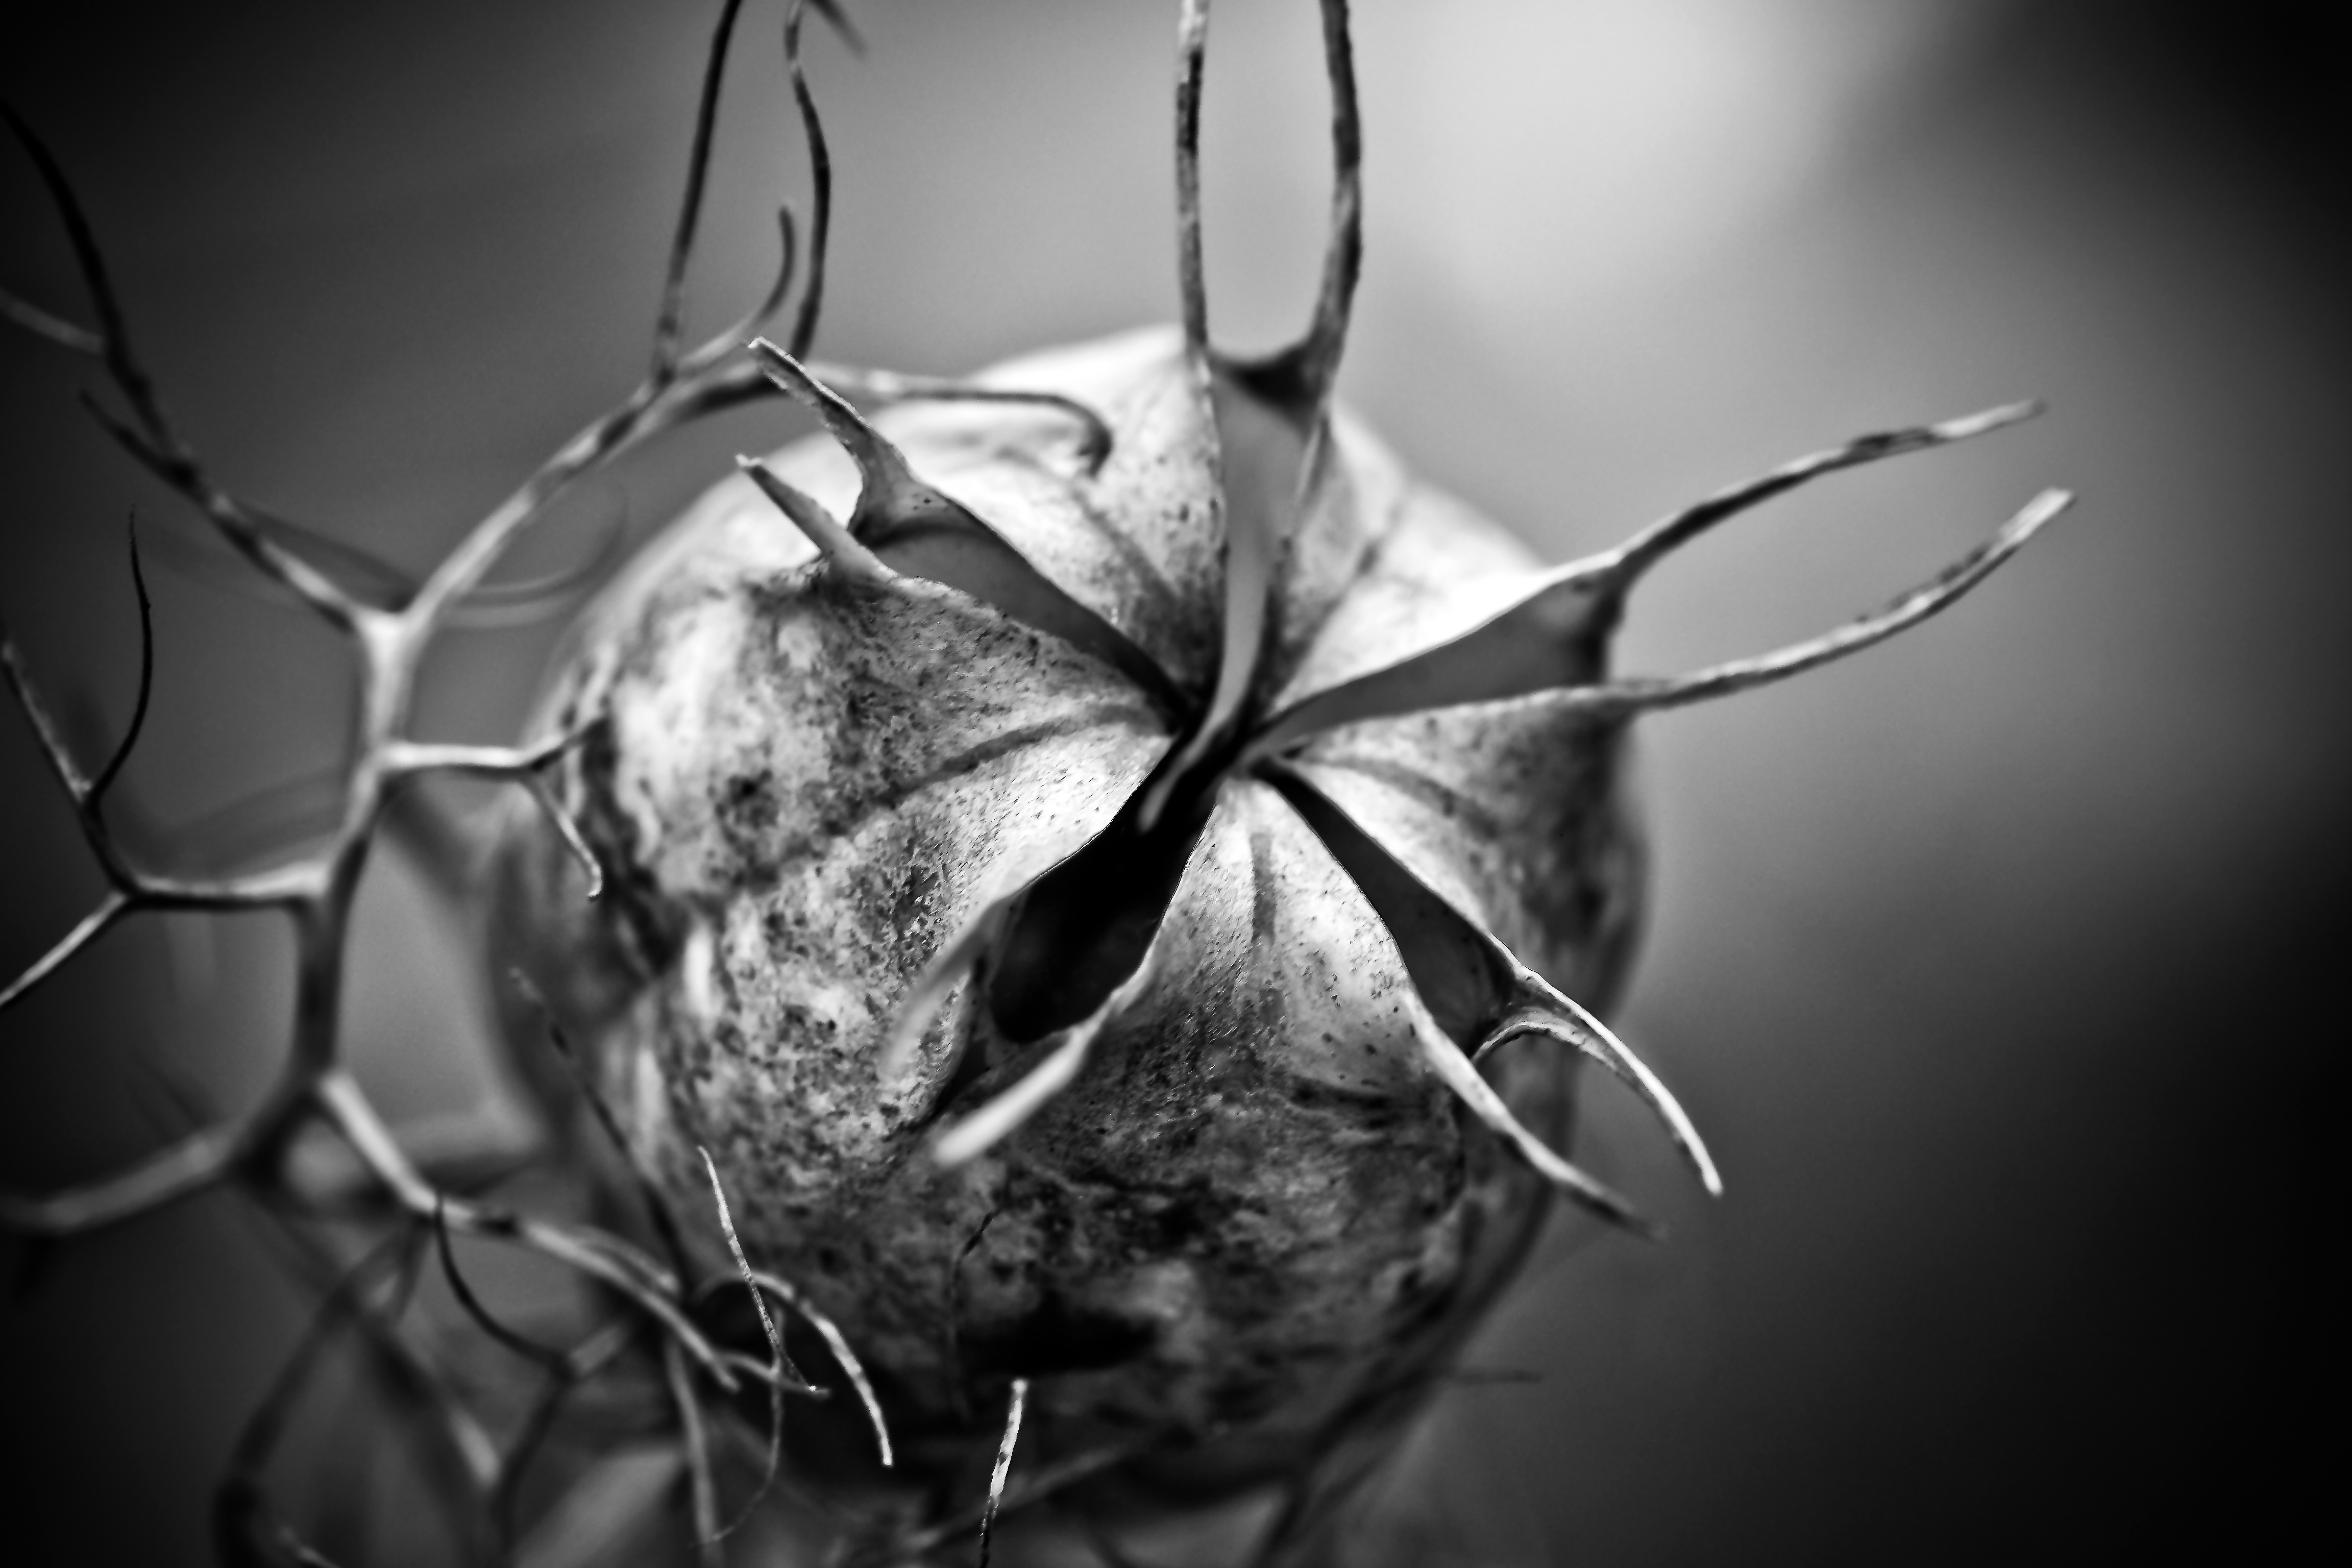
nature, black and white, plant, photography, leaf, flower, dry, macro, darkness, black, monochrome, close, flora, black white, futuristic, close up, seeds, symmetry, bizarre, weird, alien, closed, multiplication, cover, faded, fruiting bodies, nigella, threat, extraterrestrial, medicinal plant, macro photography, ornamental plant, garden plant, science fiction, hahnenfu gew chs, virgin in the green, damask black cumin, alie, fruchtkapsel, boll, fruit capsule, black cumin, still life photography, monochrome photography, hooked, dissemination mechanism